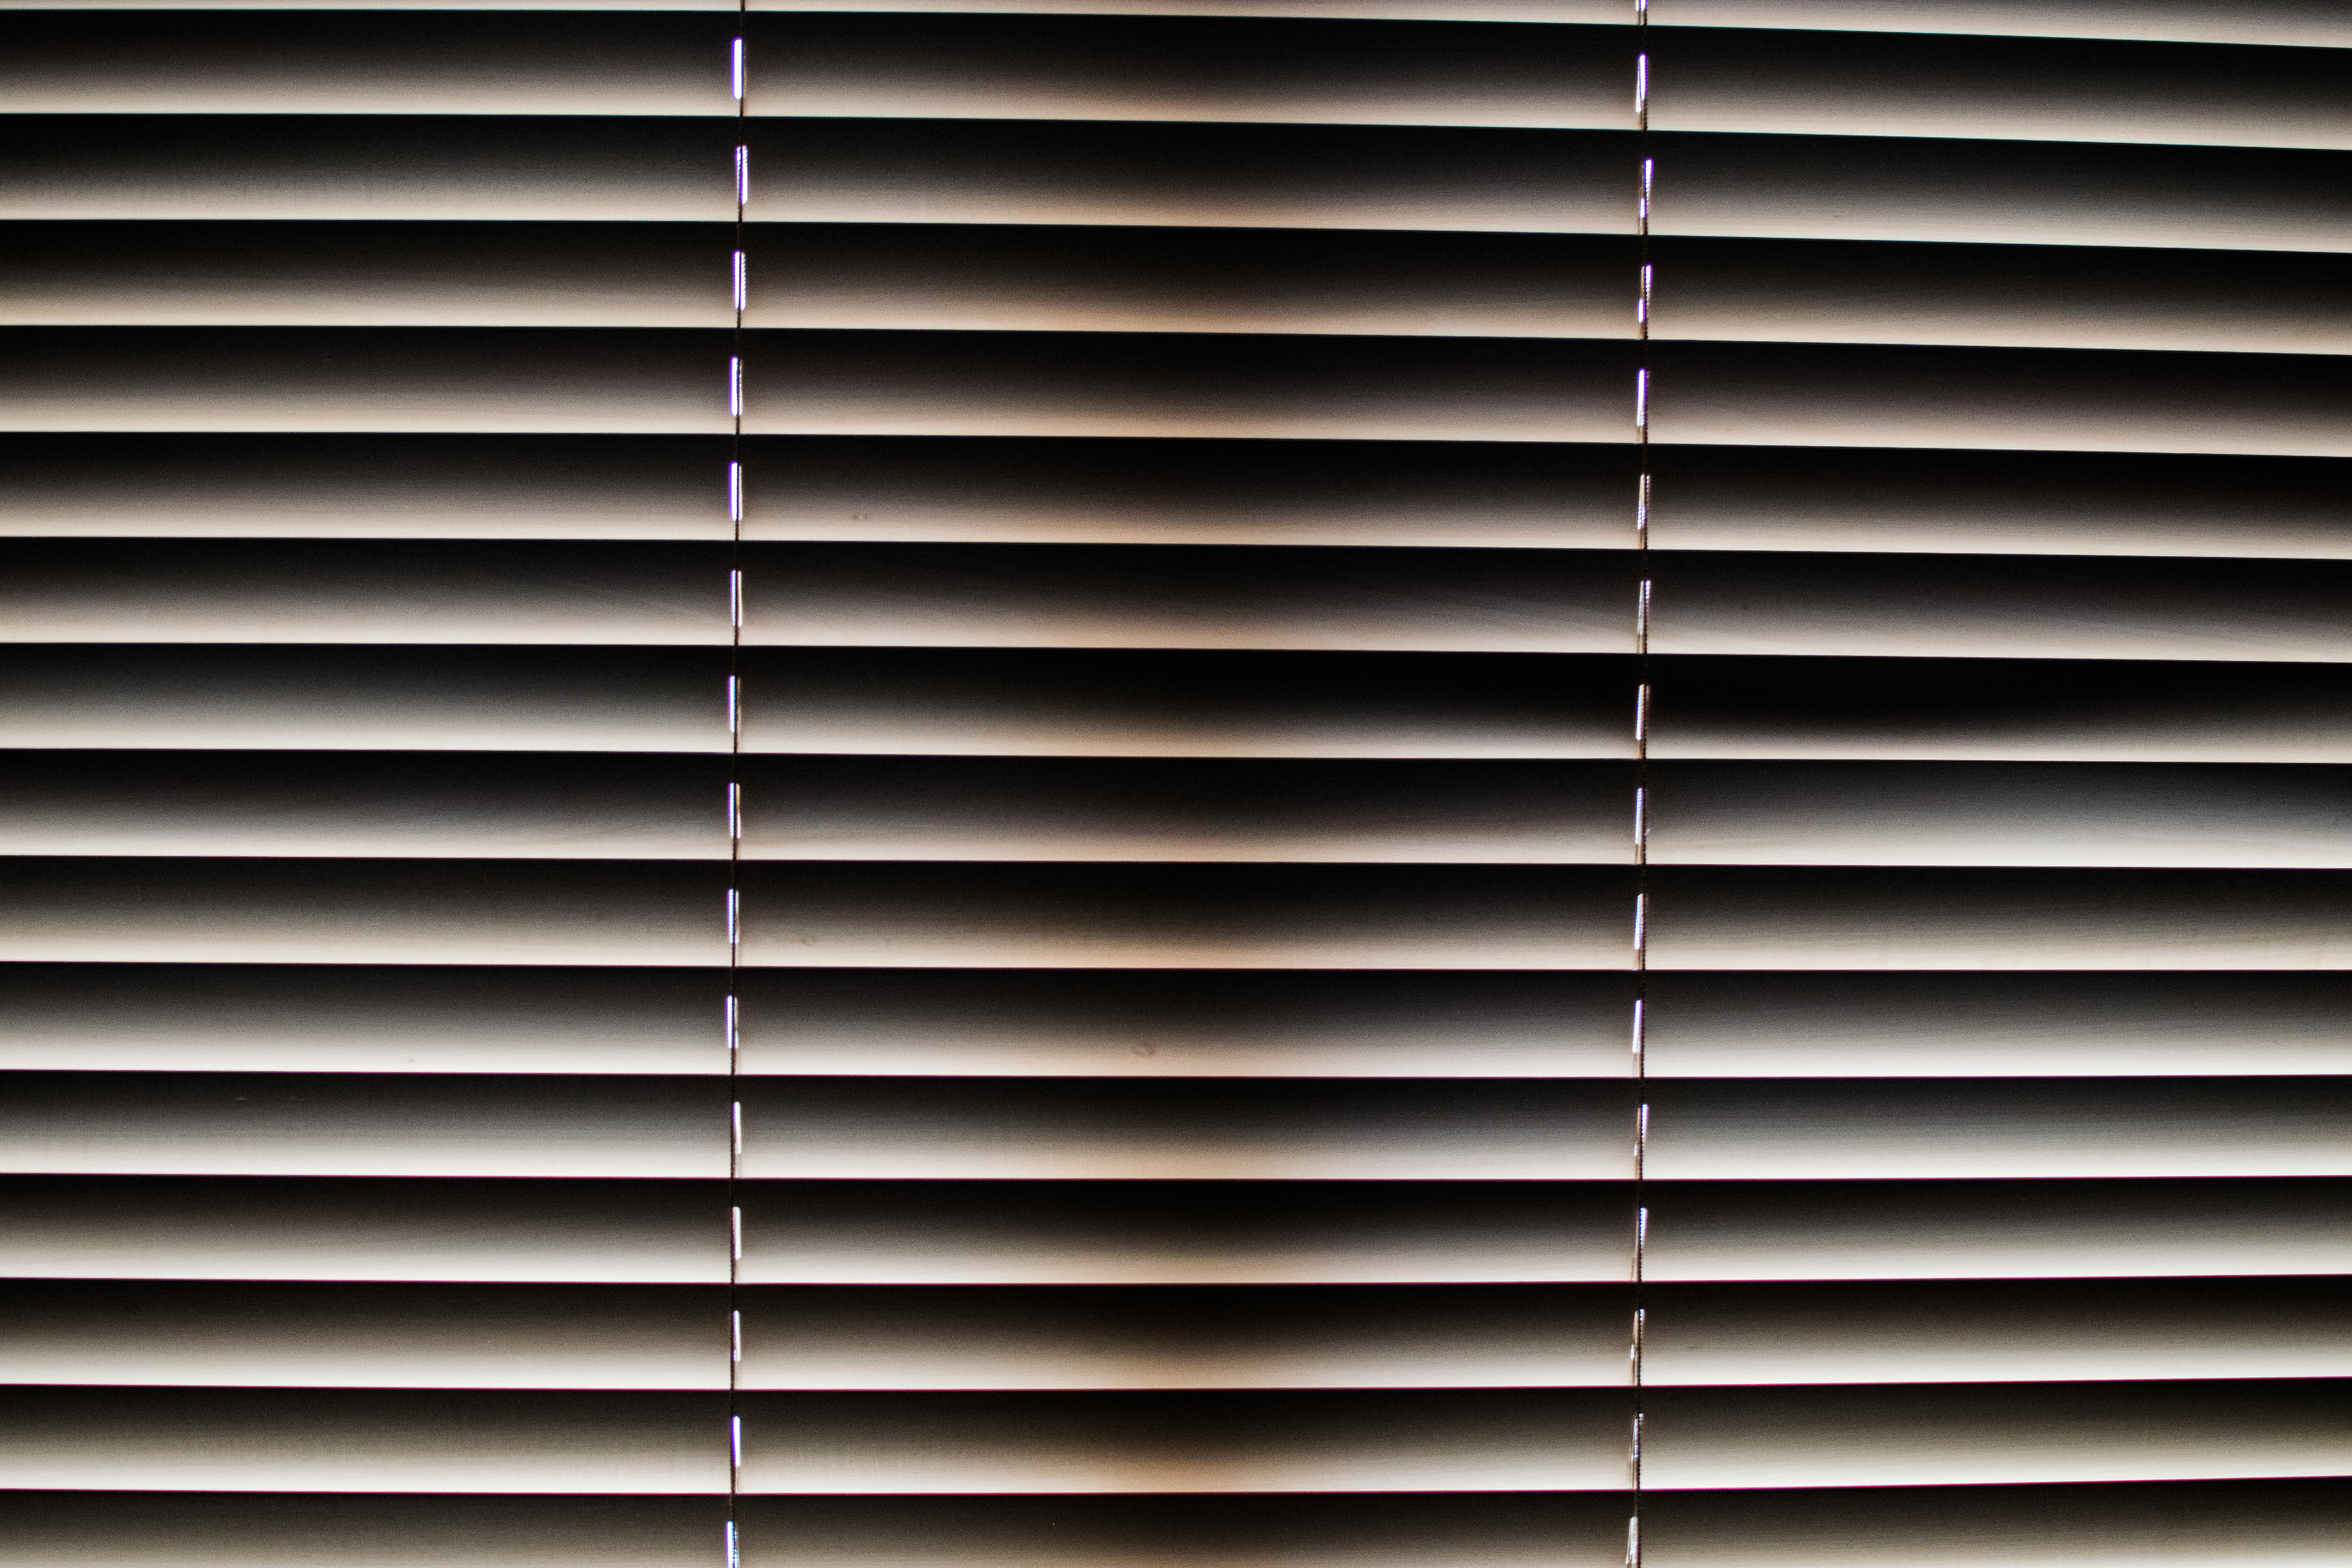
wood, wall, dark, pattern, line, shadow, decor, interior design, design, symmetry, window blind, blinds, shape, window covering, window treatment